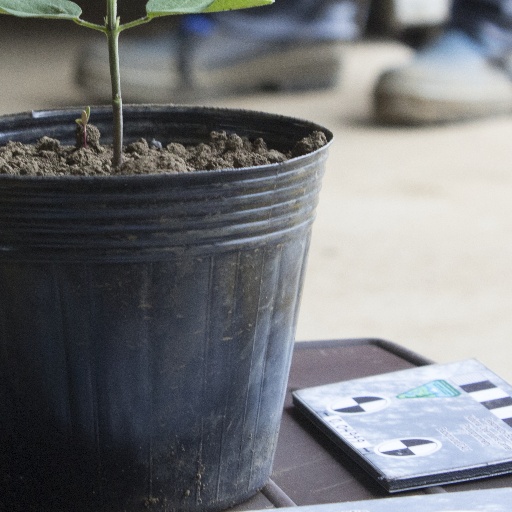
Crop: soybean